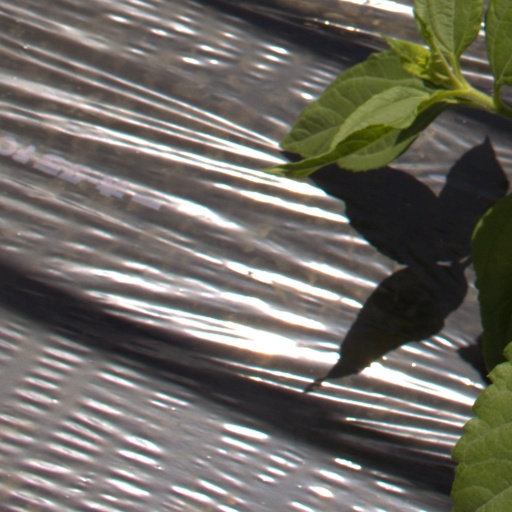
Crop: Jerusalem artichoke